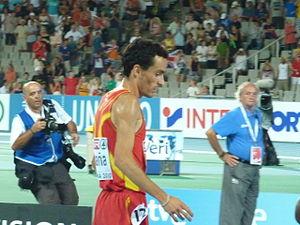
Jesús España Cobo est un athlète espagnol spécialiste du 5 000 mètres.